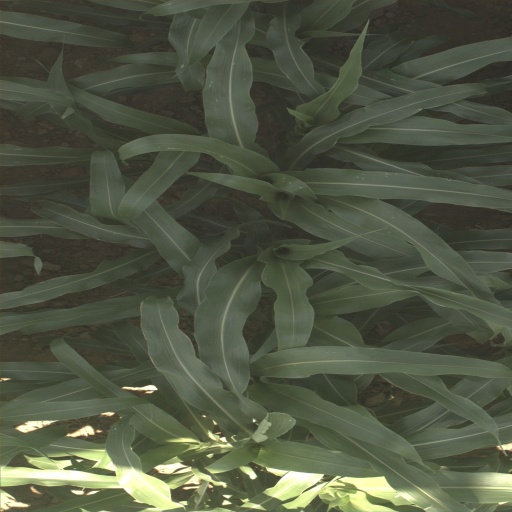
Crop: sorghum